Nagoya Lucent Tower

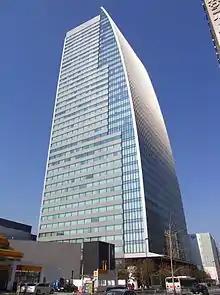
Nagoya Lucent Tower

Nagoya Lucent Tower is a 180-metre, 40-story skyscraper located Nishi-ku, Nagoya, Aichi, Japan. As of 2010, it was Japan's 49th tallest structure.